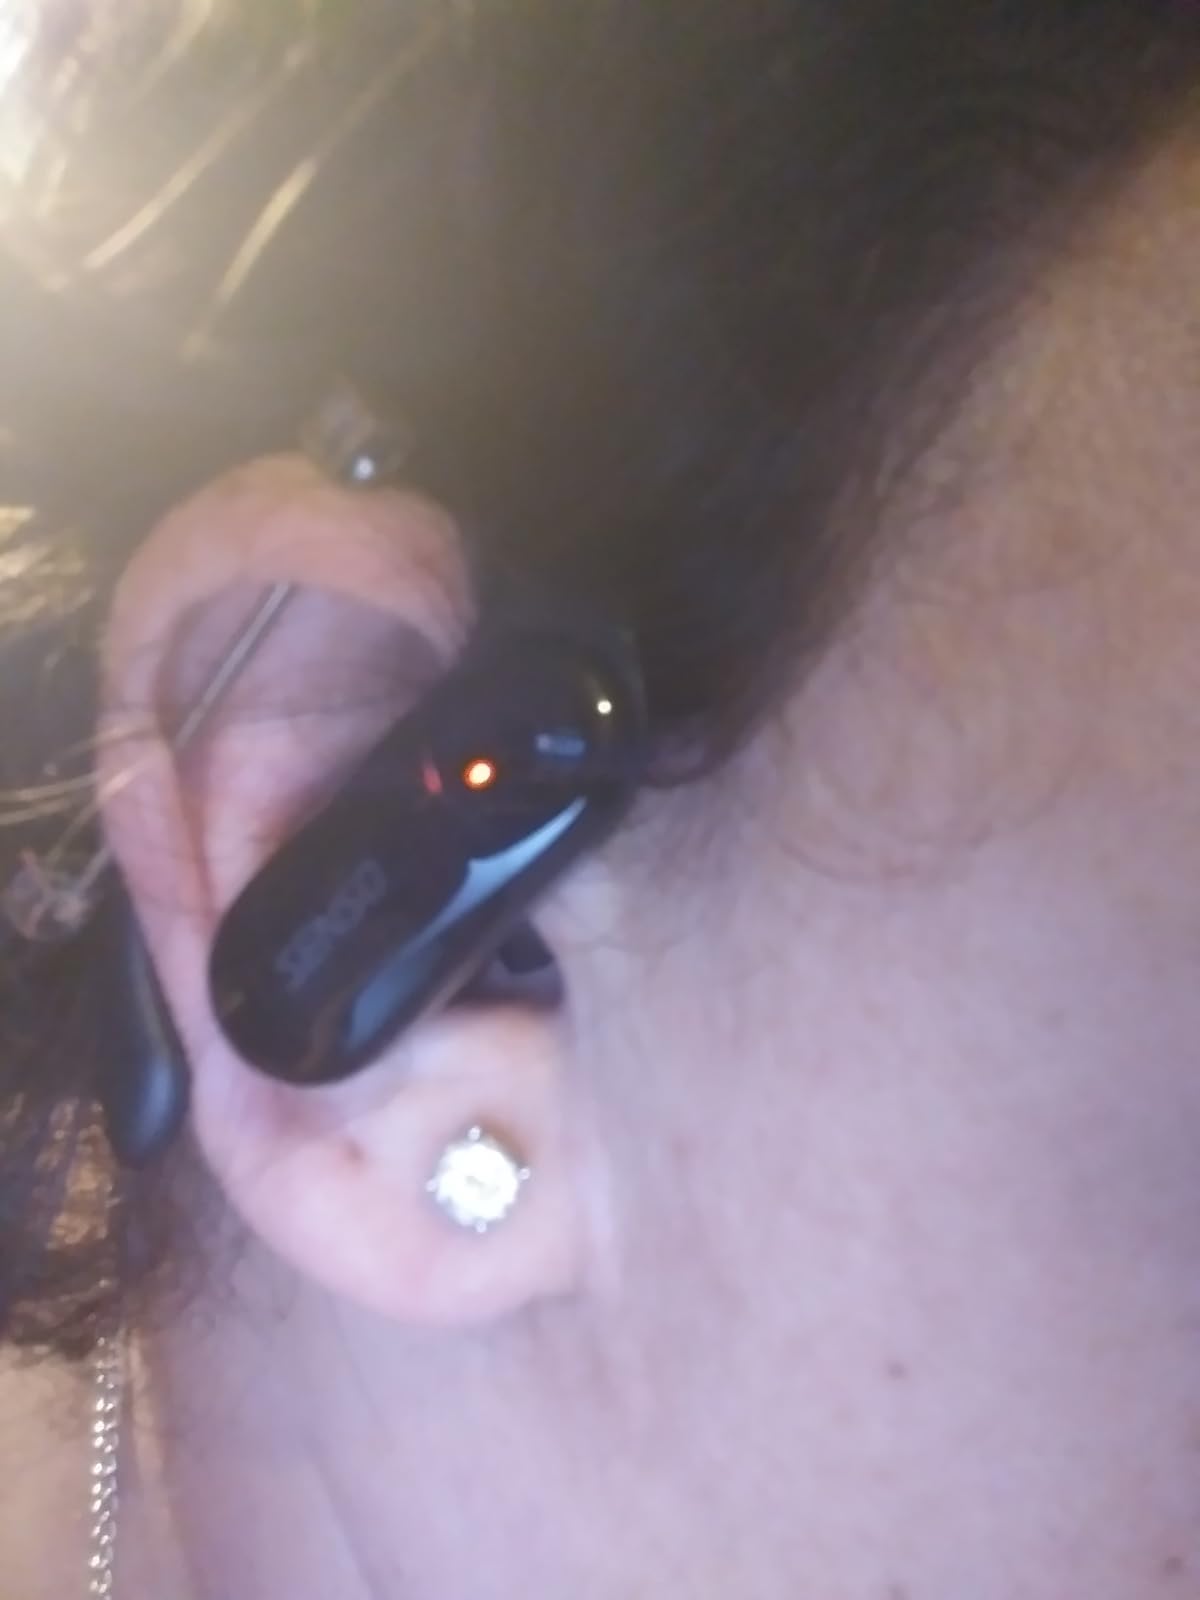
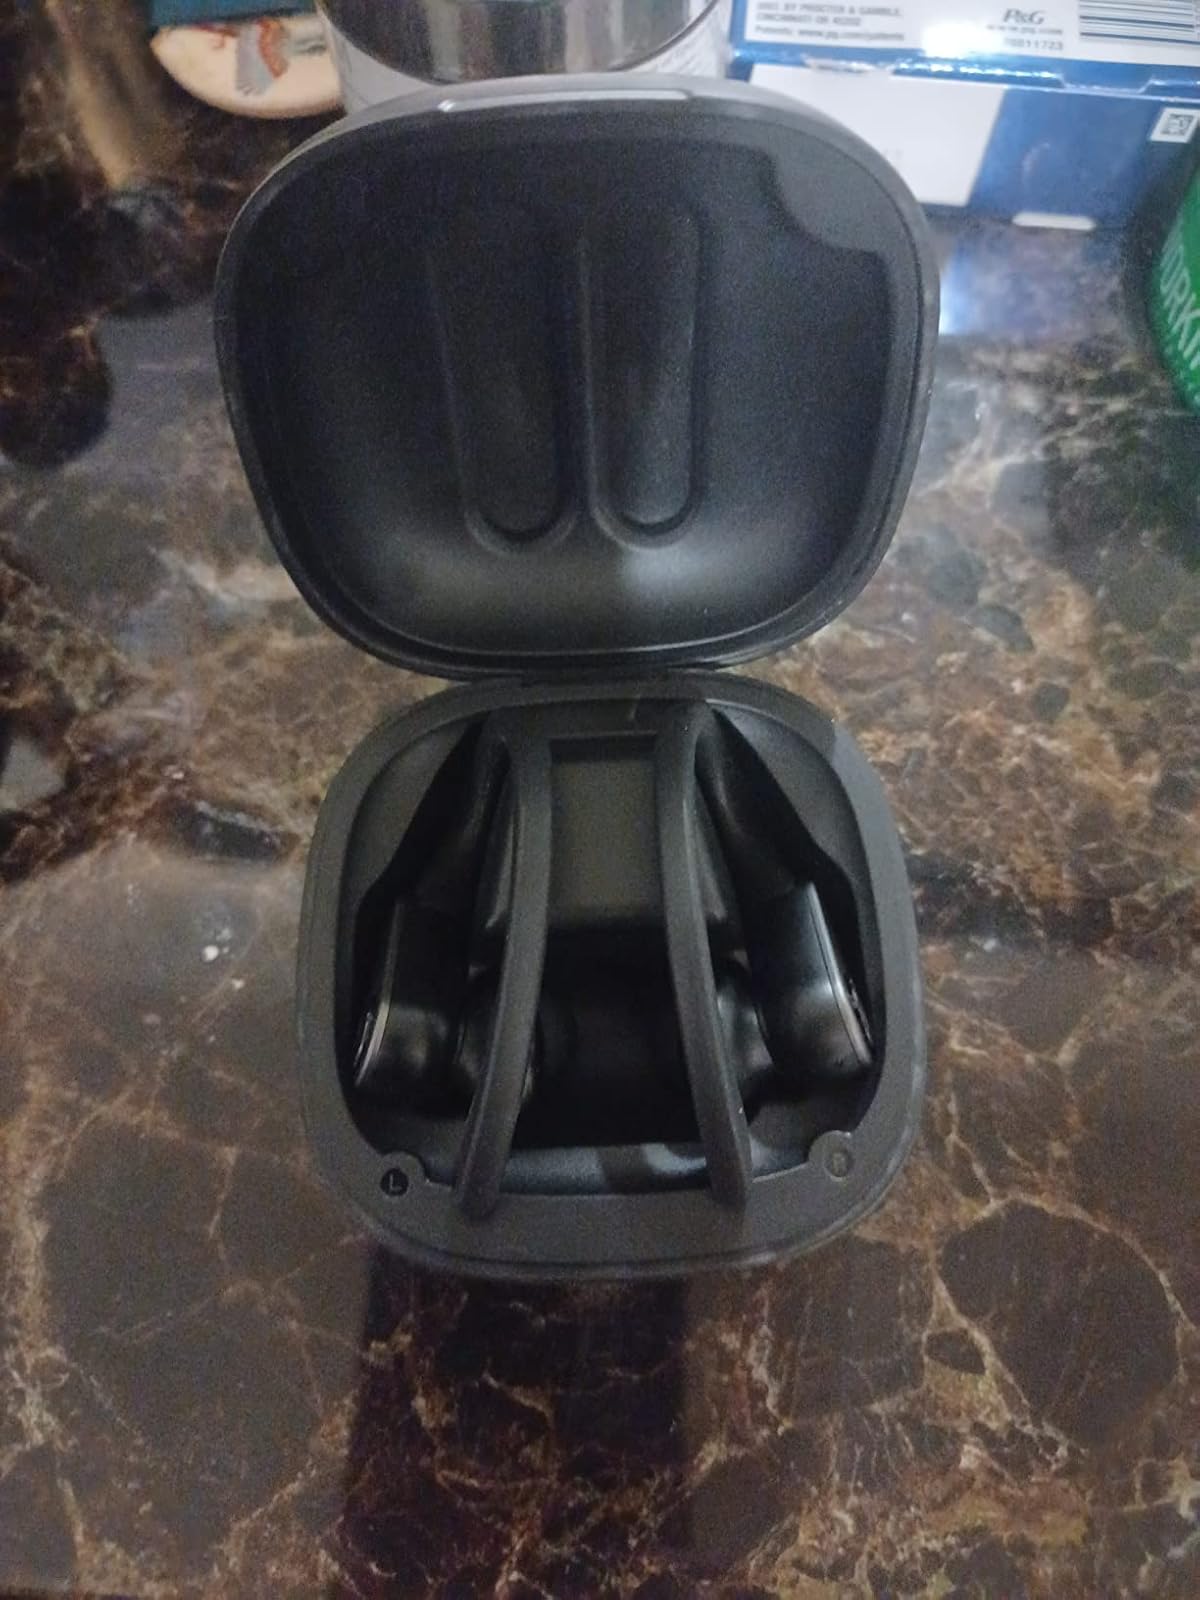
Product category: earbuds
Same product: no